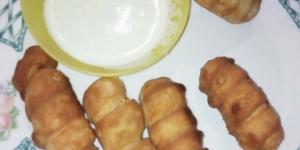
tequenos venezolanos